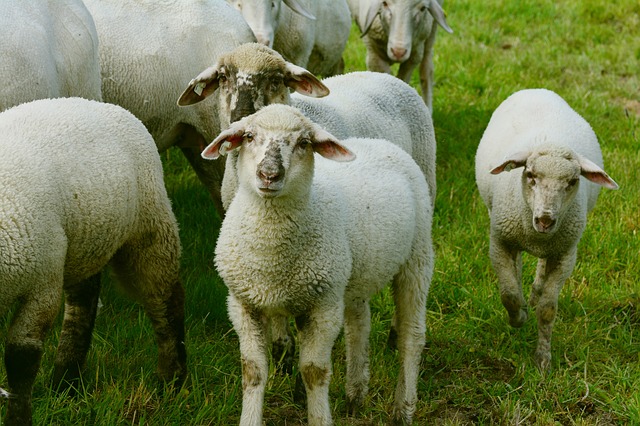
Label: pecora